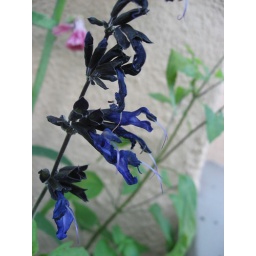
I need to get a photo of fresh blue flowers against the nearly black sepals. Really superb contrast!